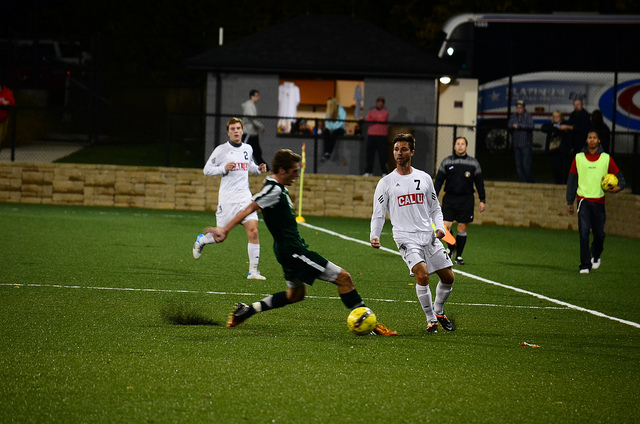
các cầu thủ đang tranh chấp bóng ở trên sân